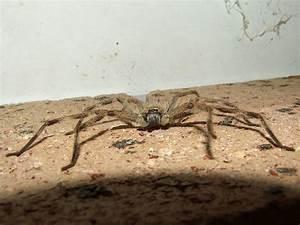
spider